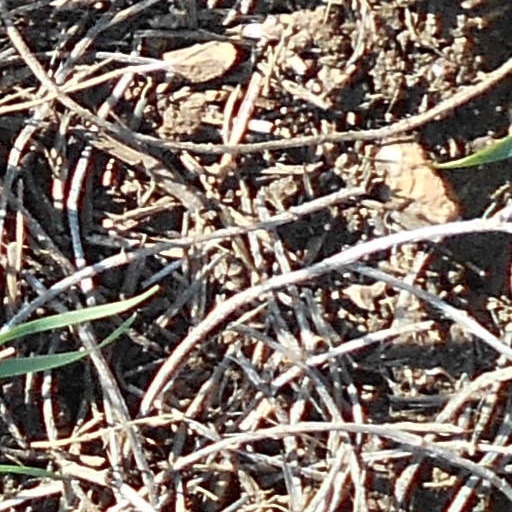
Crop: wheat